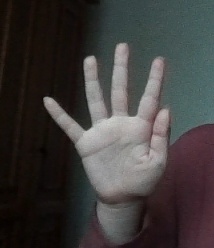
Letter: sheen